Seal of Muhammad

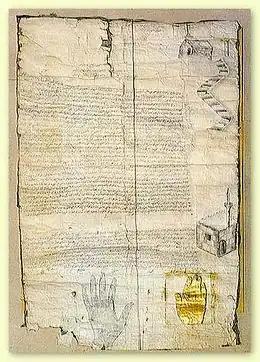
The hand seal of Muhammad on the Ashtiname of Muhammad, a grant of protection to the Holy Monastery of Sinai.

The letter is considered a literary forgery by scholars. Based on comparative palaeographic analysis with early Arabic papyri, Austrian orientalist Joseph Karabacek assessed the letter to be a forgery. Nöldeke (1909) agreed with his conclusions, and Öhrnberg (2007) considers the narrative about a letter being sent to al-Muqawqis to be "devoid of any historical value", and the seal to be fake on paleographic grounds – its writing style being anachronistic and hinting at an Ottoman Turkish origin.